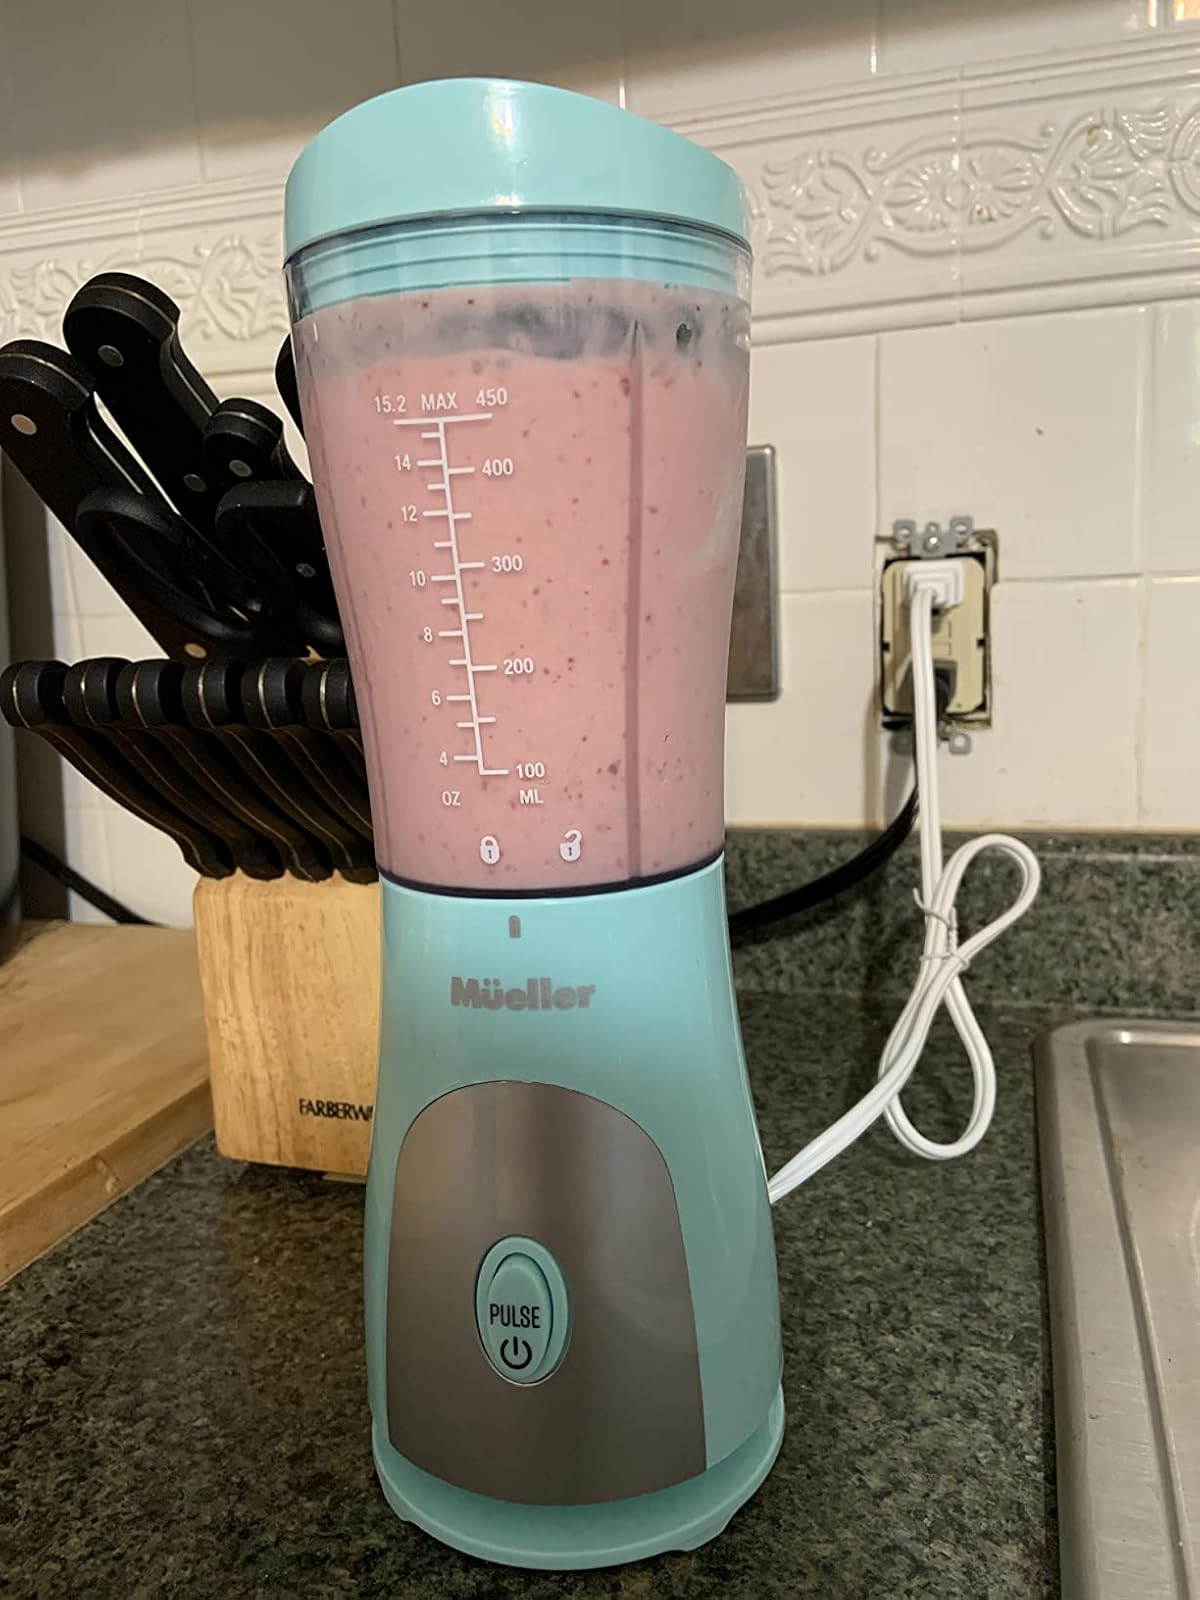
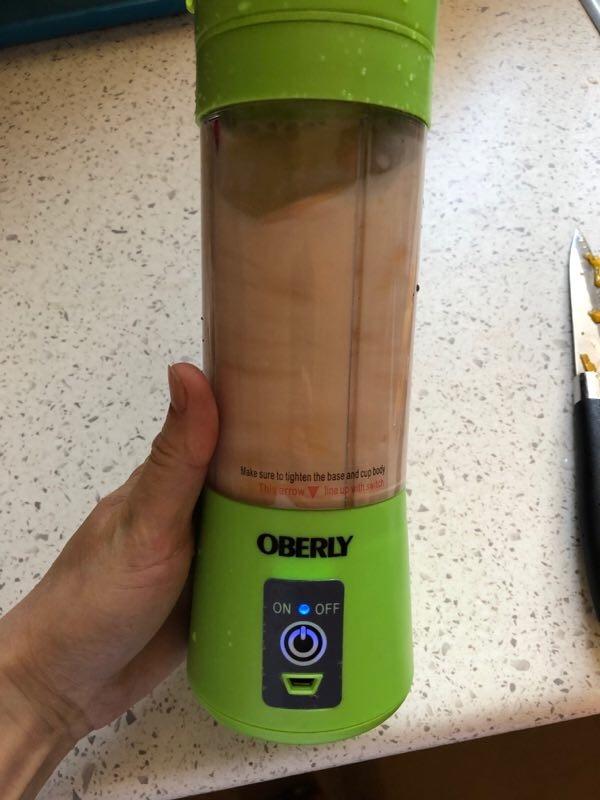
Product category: items_blender
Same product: no